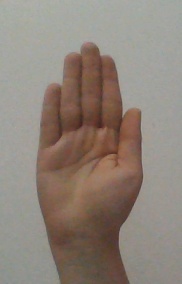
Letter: seen